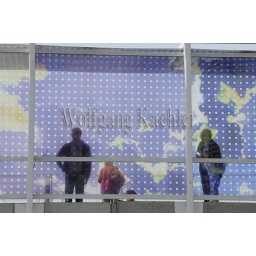
Usa, washington state, seattle, olympic sculpture park, seattle cloud cover, glass bridge by teresita fernandez, people